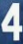
Number: 4